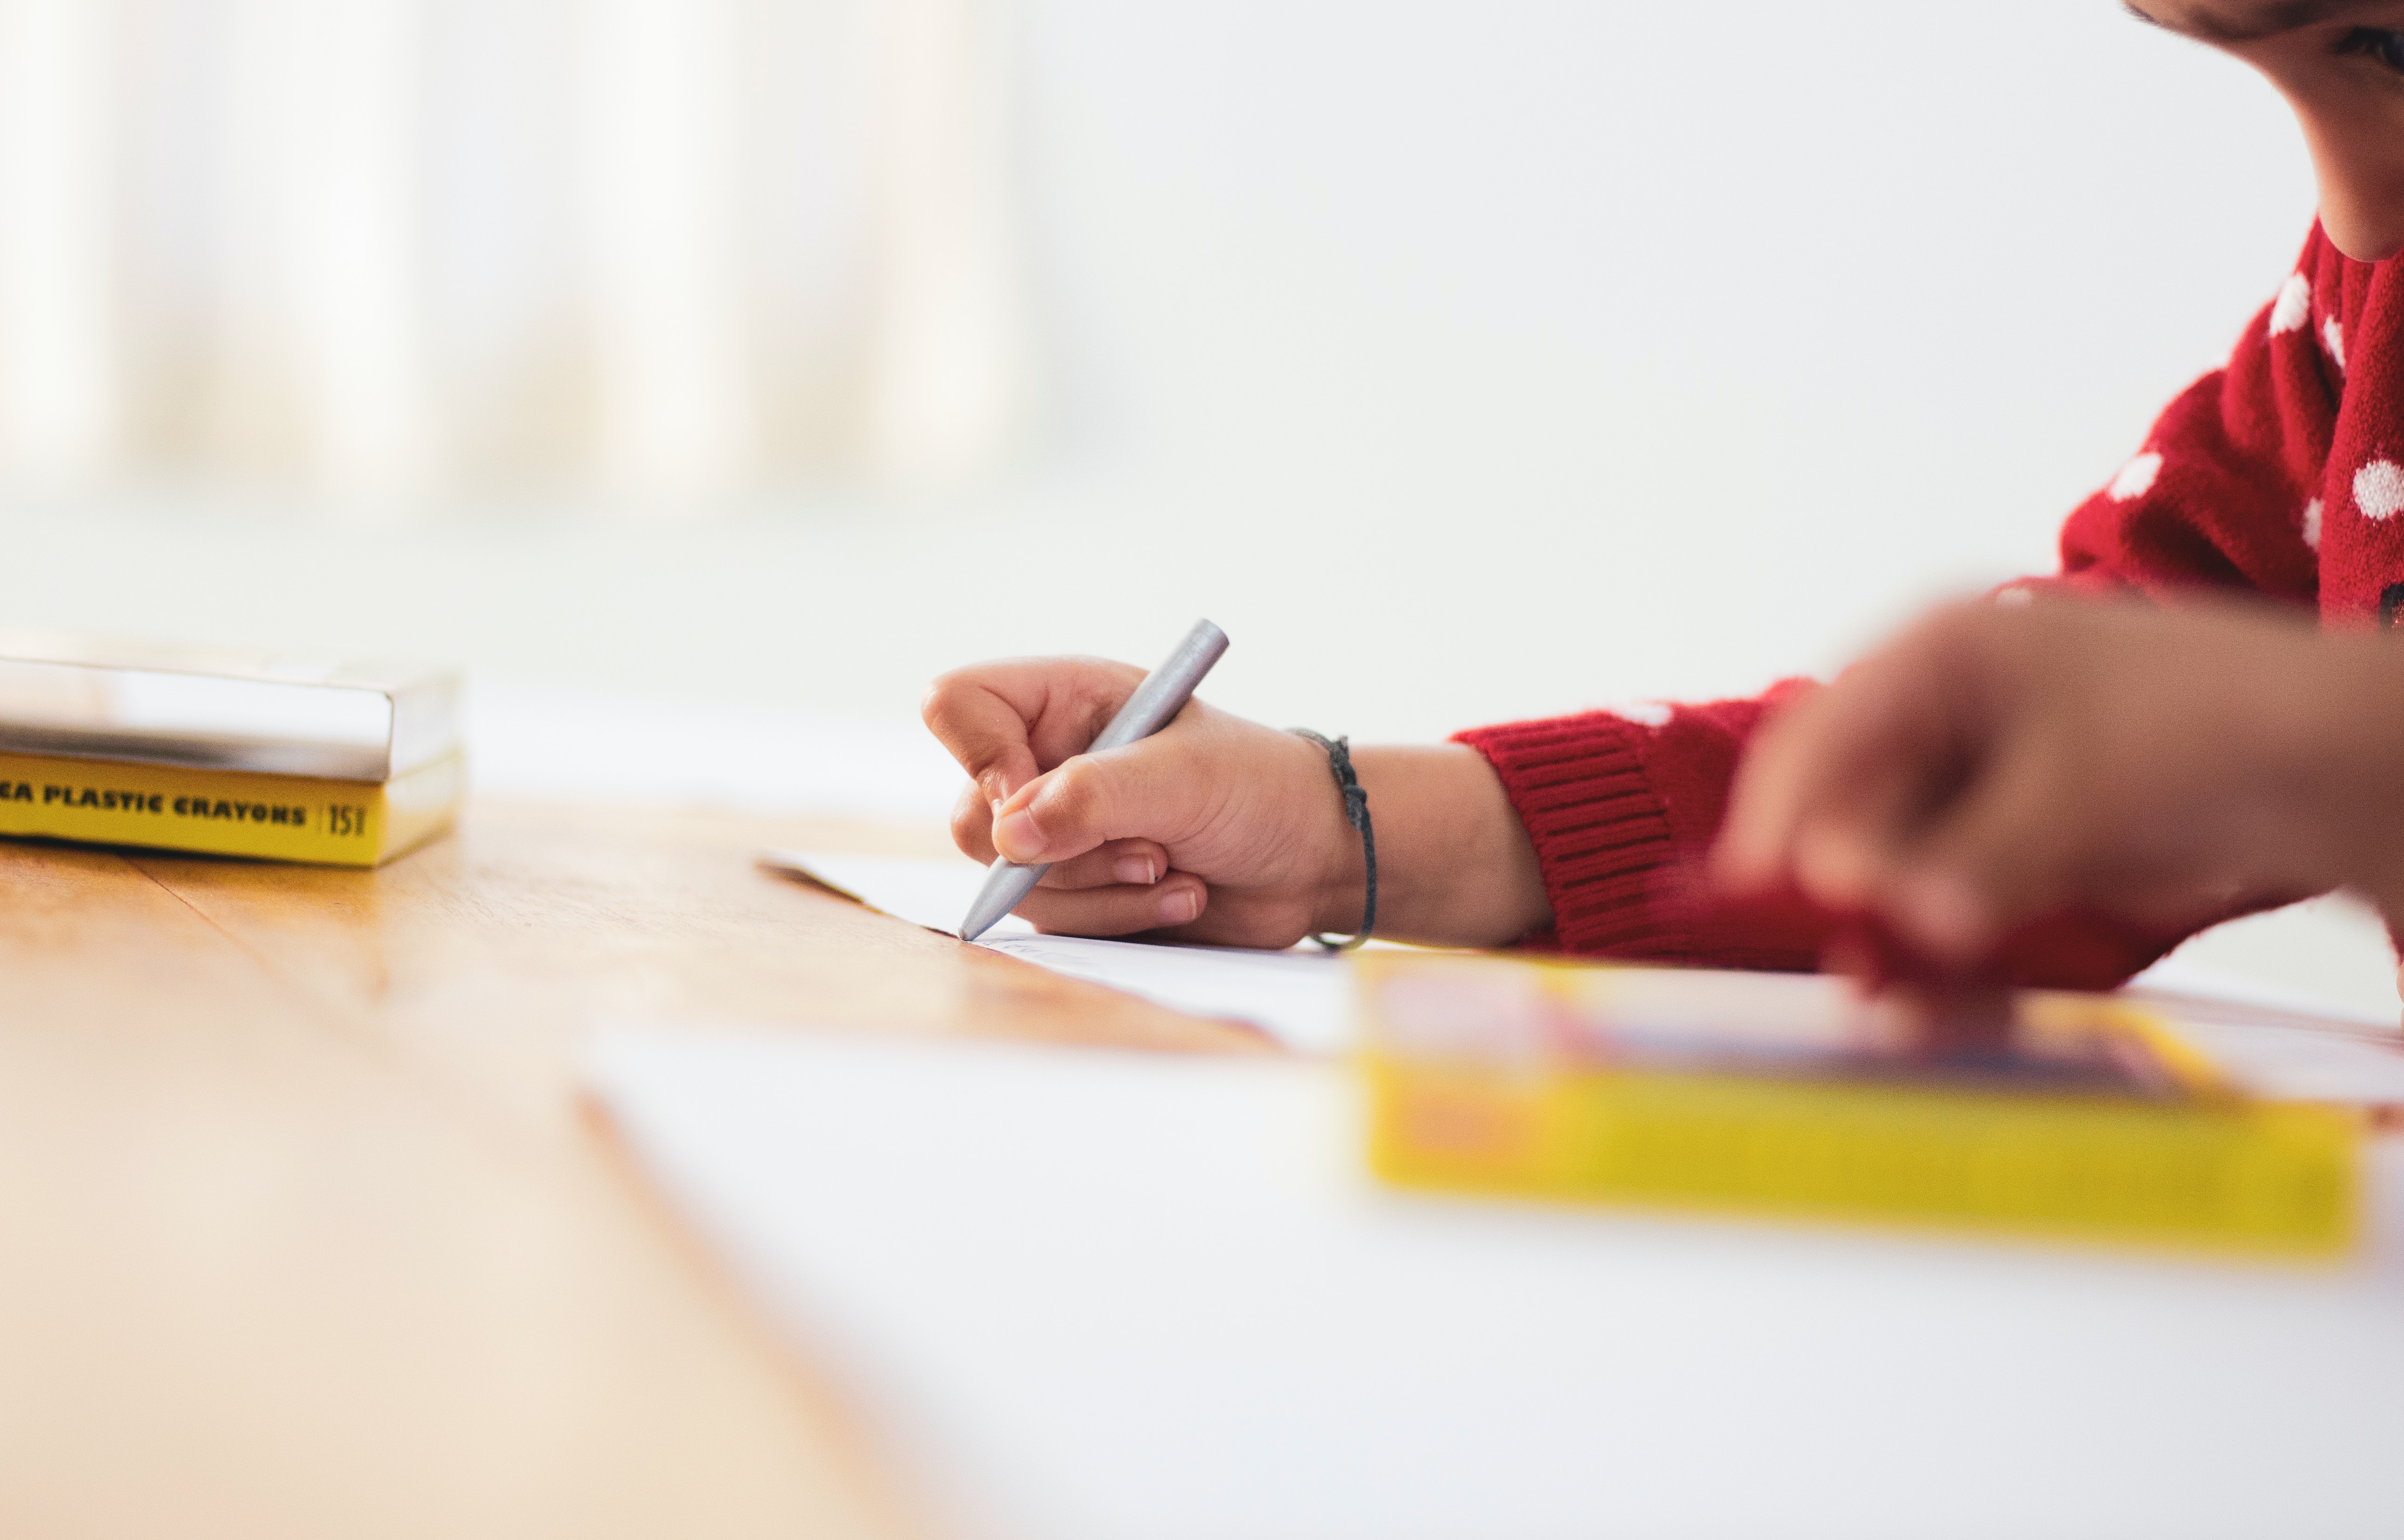
write, hand, table, wood, finger, writing implement, writing instrument accessory, office supplies, font, desk, Office instrument, nail, writing, homework, stationery, thumb, room, learning, job, child, education, paper product, hardwood, paper, chair, recreation, play, white collar worker, pen, flooring